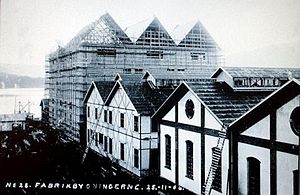
Birkeland–Eyde processen
A/S Notodden Salpeterfabrikker under opførelse, 25.11.1906
Birkeland-Eyde-processen eller lysbueprocessen er en proces for fremstilling af nitrogendioxid til brug i gødning.